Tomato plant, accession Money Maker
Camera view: tilt-top (135 deg); turntable rotation: 30 degrees
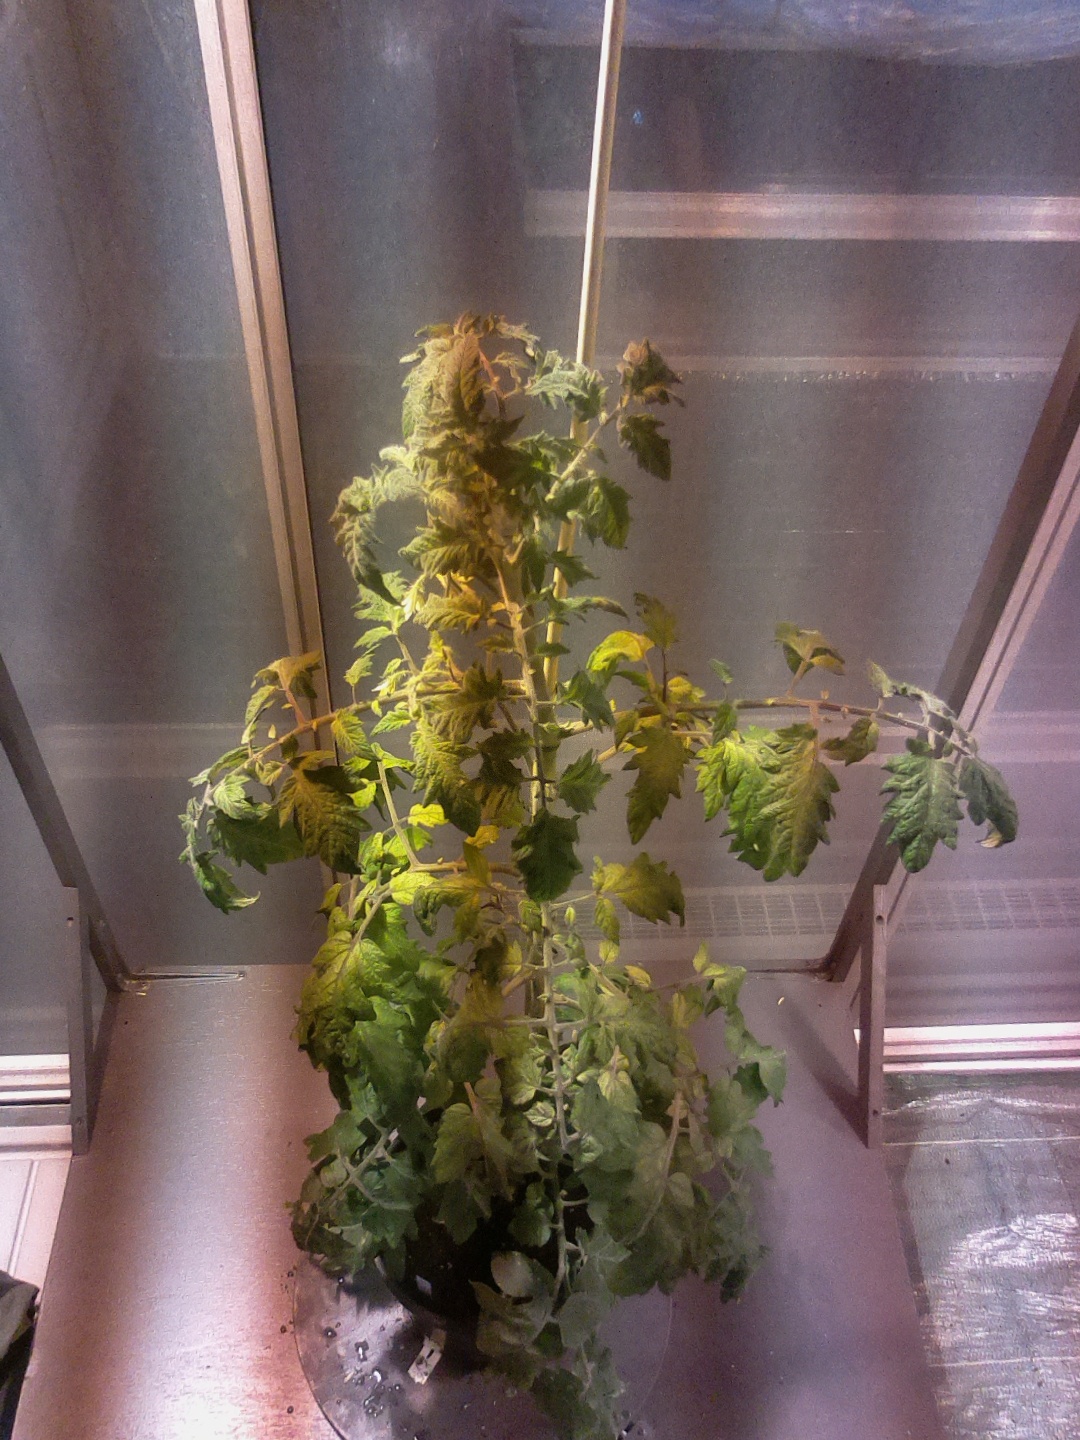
BBCH growth stage 69: End of flowering, 90%-100% of flowers open, more petals falling